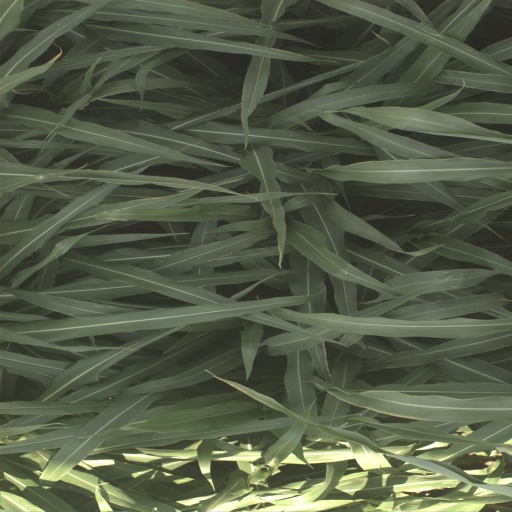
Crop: sorghum